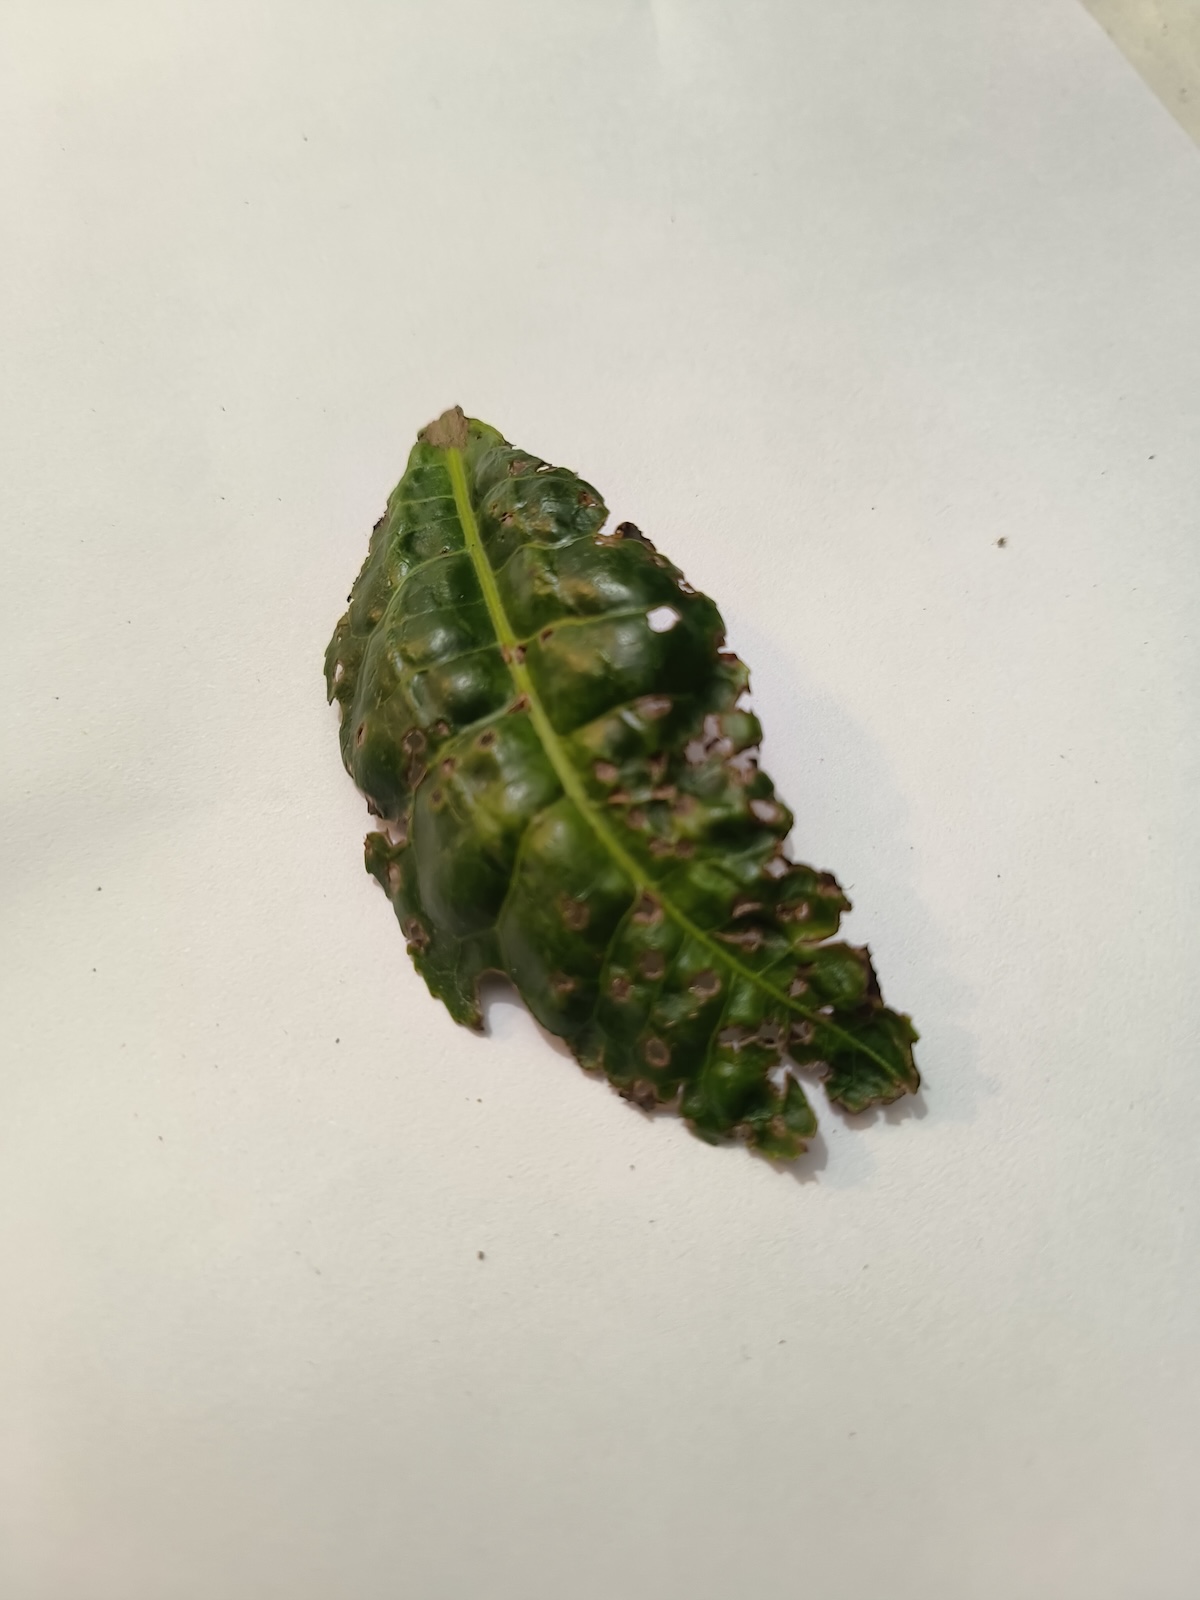
Label: Green mirid bug